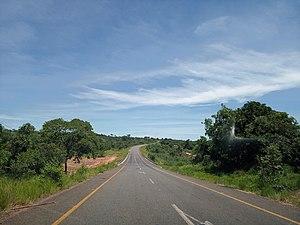
La province de Zambézie est l'une des dix provinces du Mozambique. Sa capitale est la ville de Quélimane. Le nom de la province vient du fleuve Zambèze, qui forme sa limite méridionale.